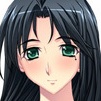
Portrait style: Anime Portrait